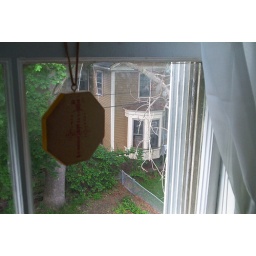
the wooden thing in the picture is suposed to keep away evil spirits. Thus it is facing out of the window